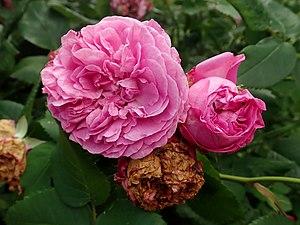
'Louise Odier' est un cultivar de rosier Bourbon obtenu en 1851 par le rosiériste français Margottin, d'un semis d' 'Émile Courtier'. Il doit son nom à la fille de James Odier, pépiniériste à Bellevue, près de Paris, qui aidait Margottin dans ses obtentions. Ce rosier a été introduit en Angleterre en 1855, accompagnant le grand engouement de l'époque pour ces hybrides dans toute l'Europe. C'est toujours l'un des rosiers Bourbon parmi les plus fameux, grâce à son parfum capiteux et à la délicatesse de ses fleurs, tant par la forme que par la couleur.